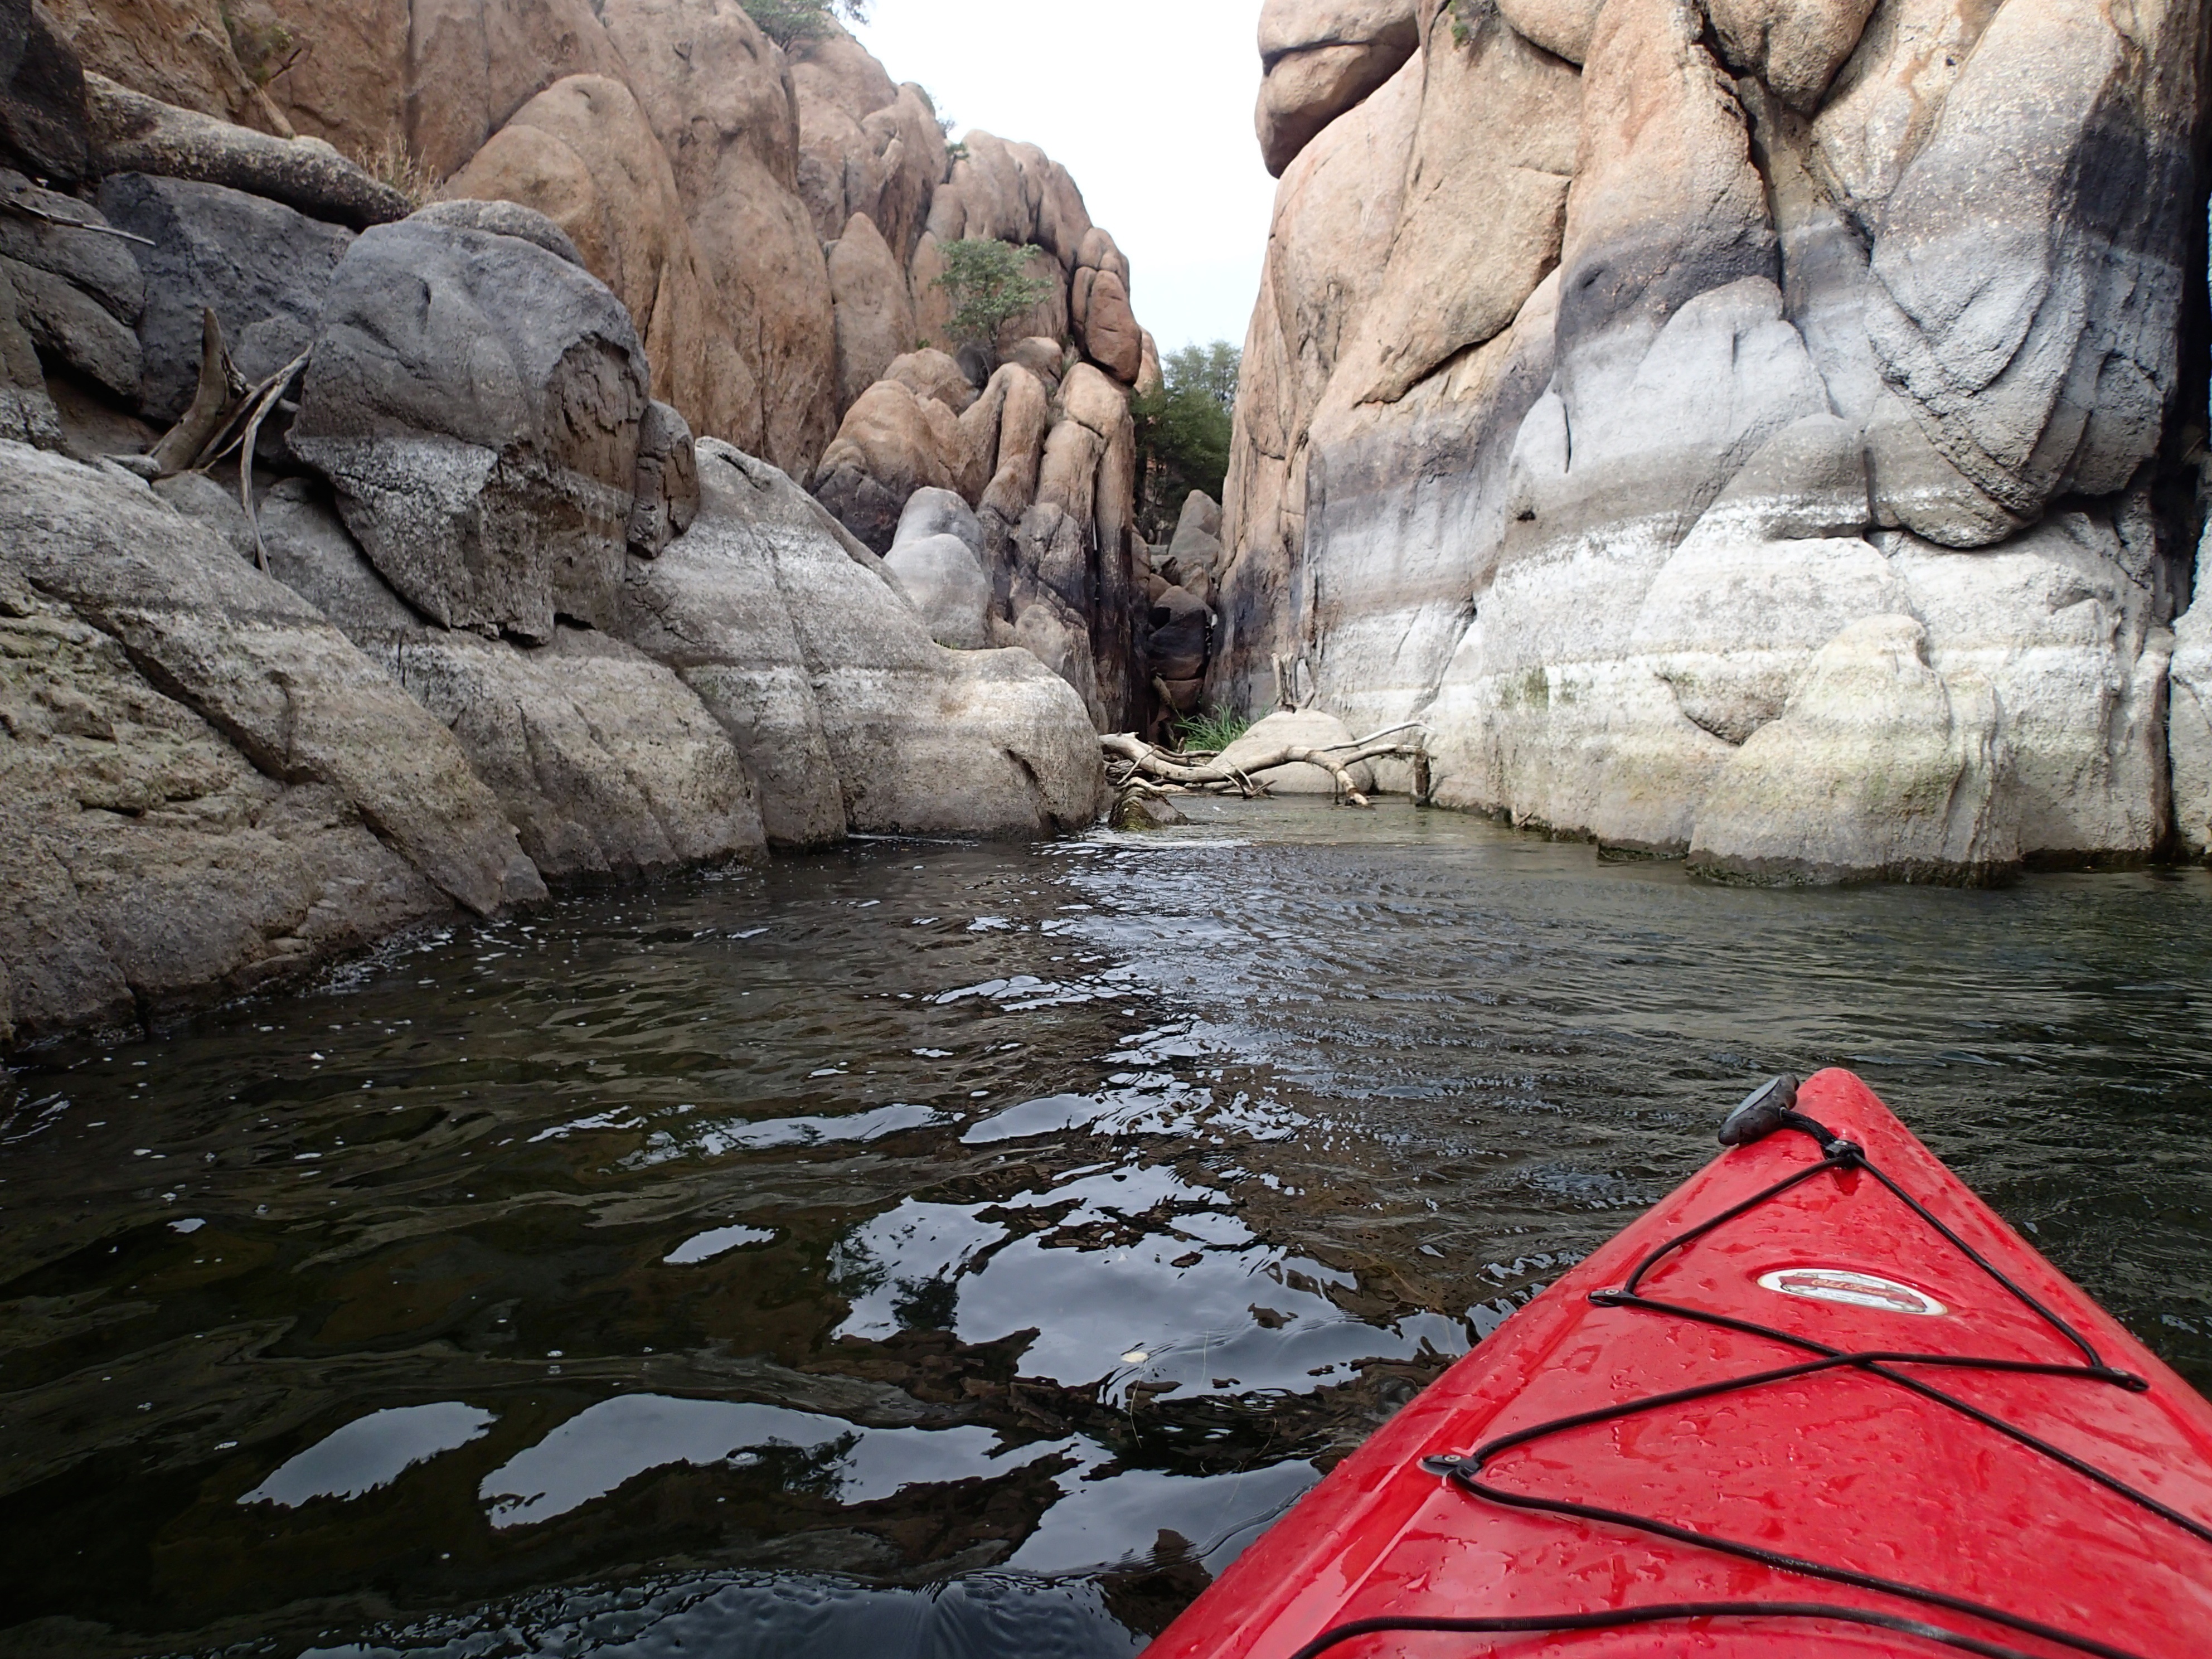
sea, rock, boat, river, vehicle, rapid, kayak, boating, wadi